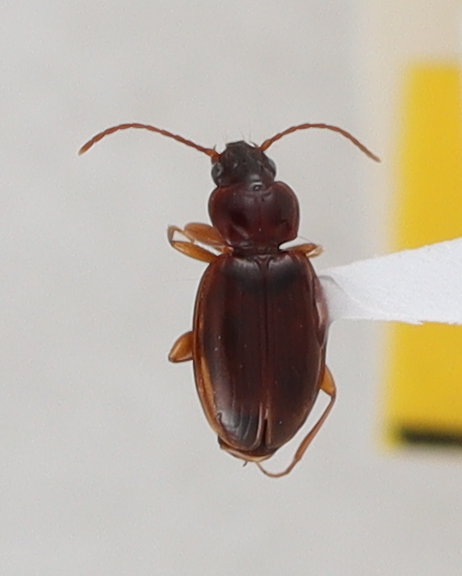
Scientific name: Trechus obtusus
Plot: 14
Trap: W
Collected: 20190925